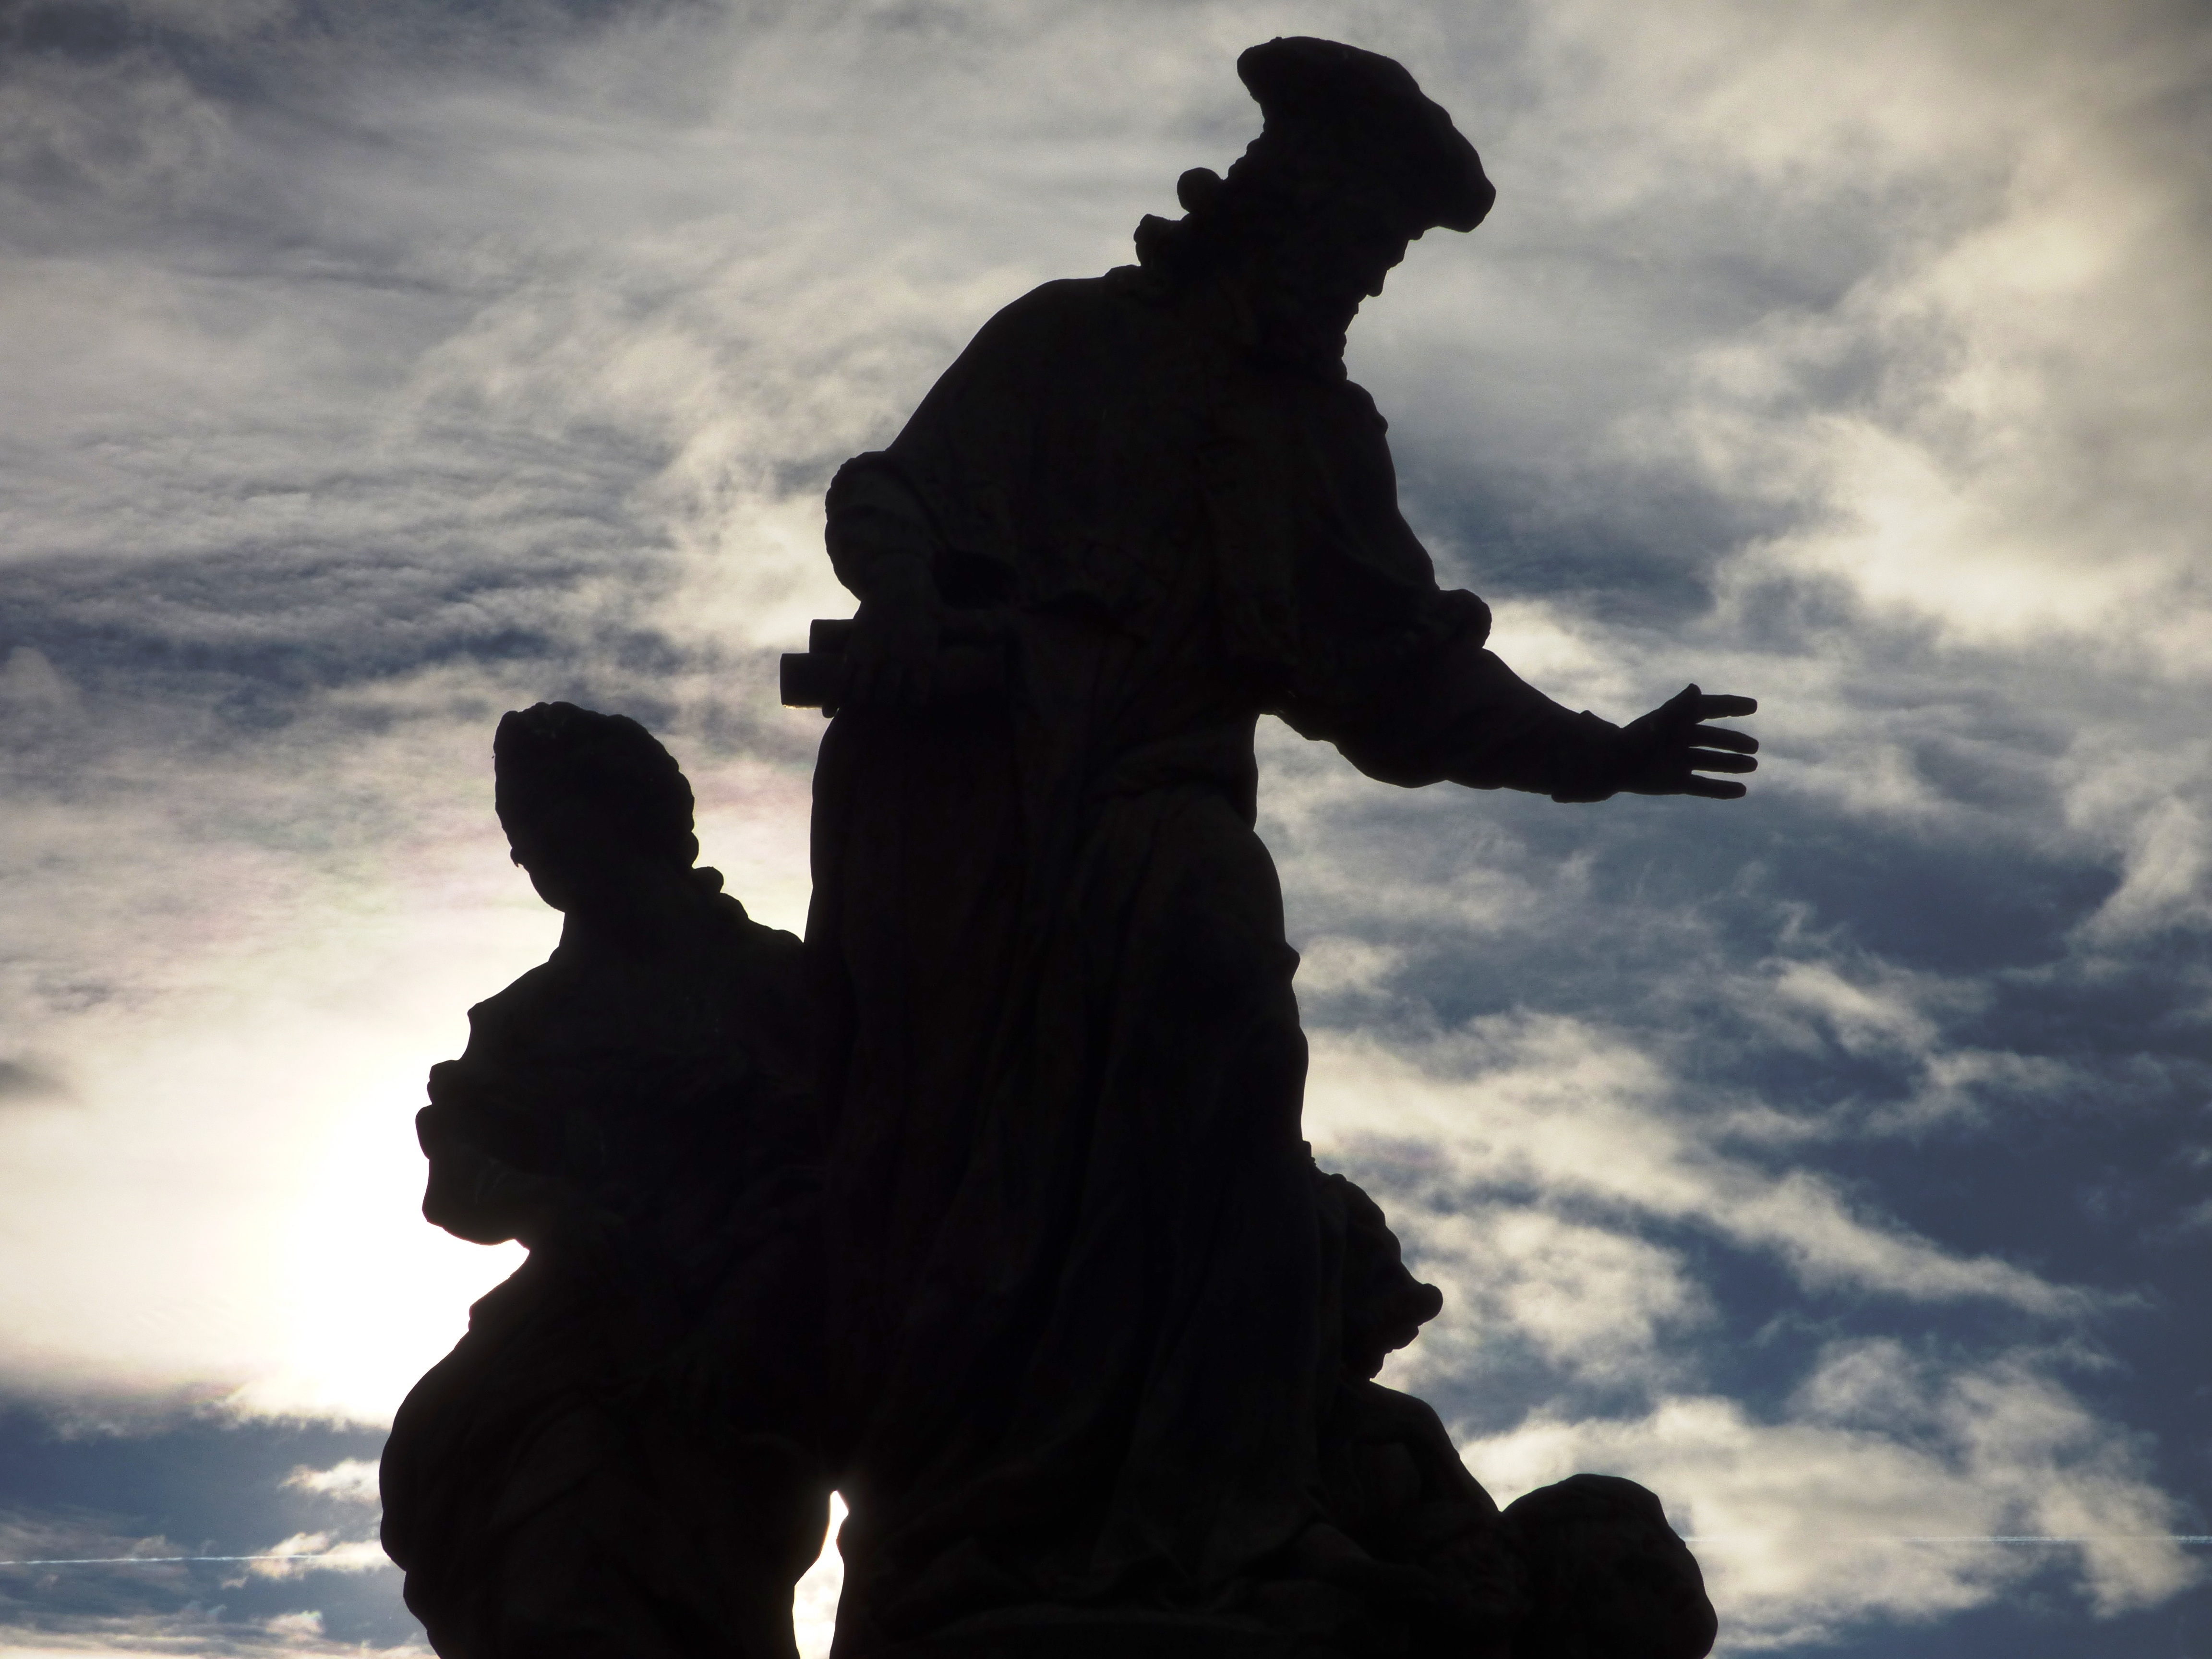
hand, silhouette, cloud, sky, monument, statue, shadow, darkness, sculpture, character, teach, the hand, the sage, instruct